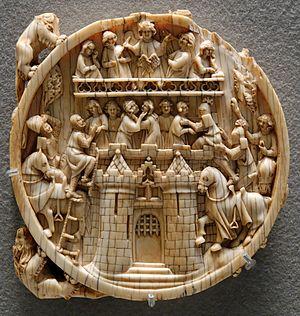
Siège du château de l'Amour, valve de miroir.